Montes Alpes

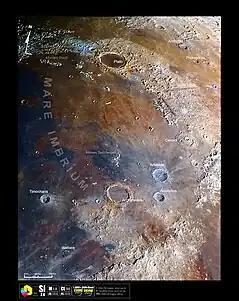
Montes Alpes Area in a Selenochromnatic Image (Si)

Montes Alpes is a mountain range in the northern part of the Moon's near side. It was named after the Alps in Europe; the name was confirmed by the International Astronomical Union in 1935. It lies between the selenographic coordinates latitudes 52.81°N and 42.04°N, and longitudes 5.6°W and 3.22°E. The range thus crosses the lunar prime meridian, and is partially illuminated and partially in shadow during first and last quarters. The center of the range is at 48.36°N, 0.58°W, and has a diameter of 334 km.